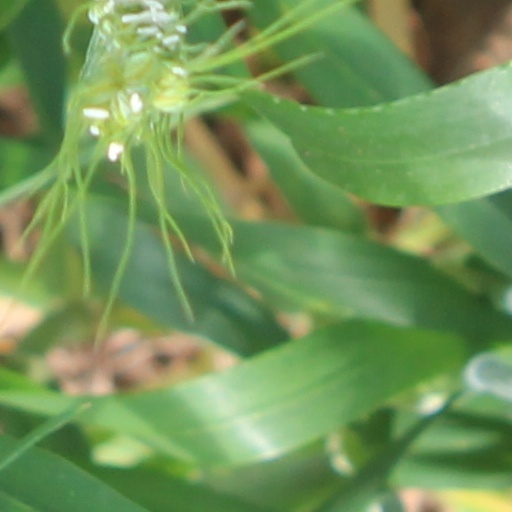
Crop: wheat